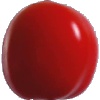
Label: Tomato 4